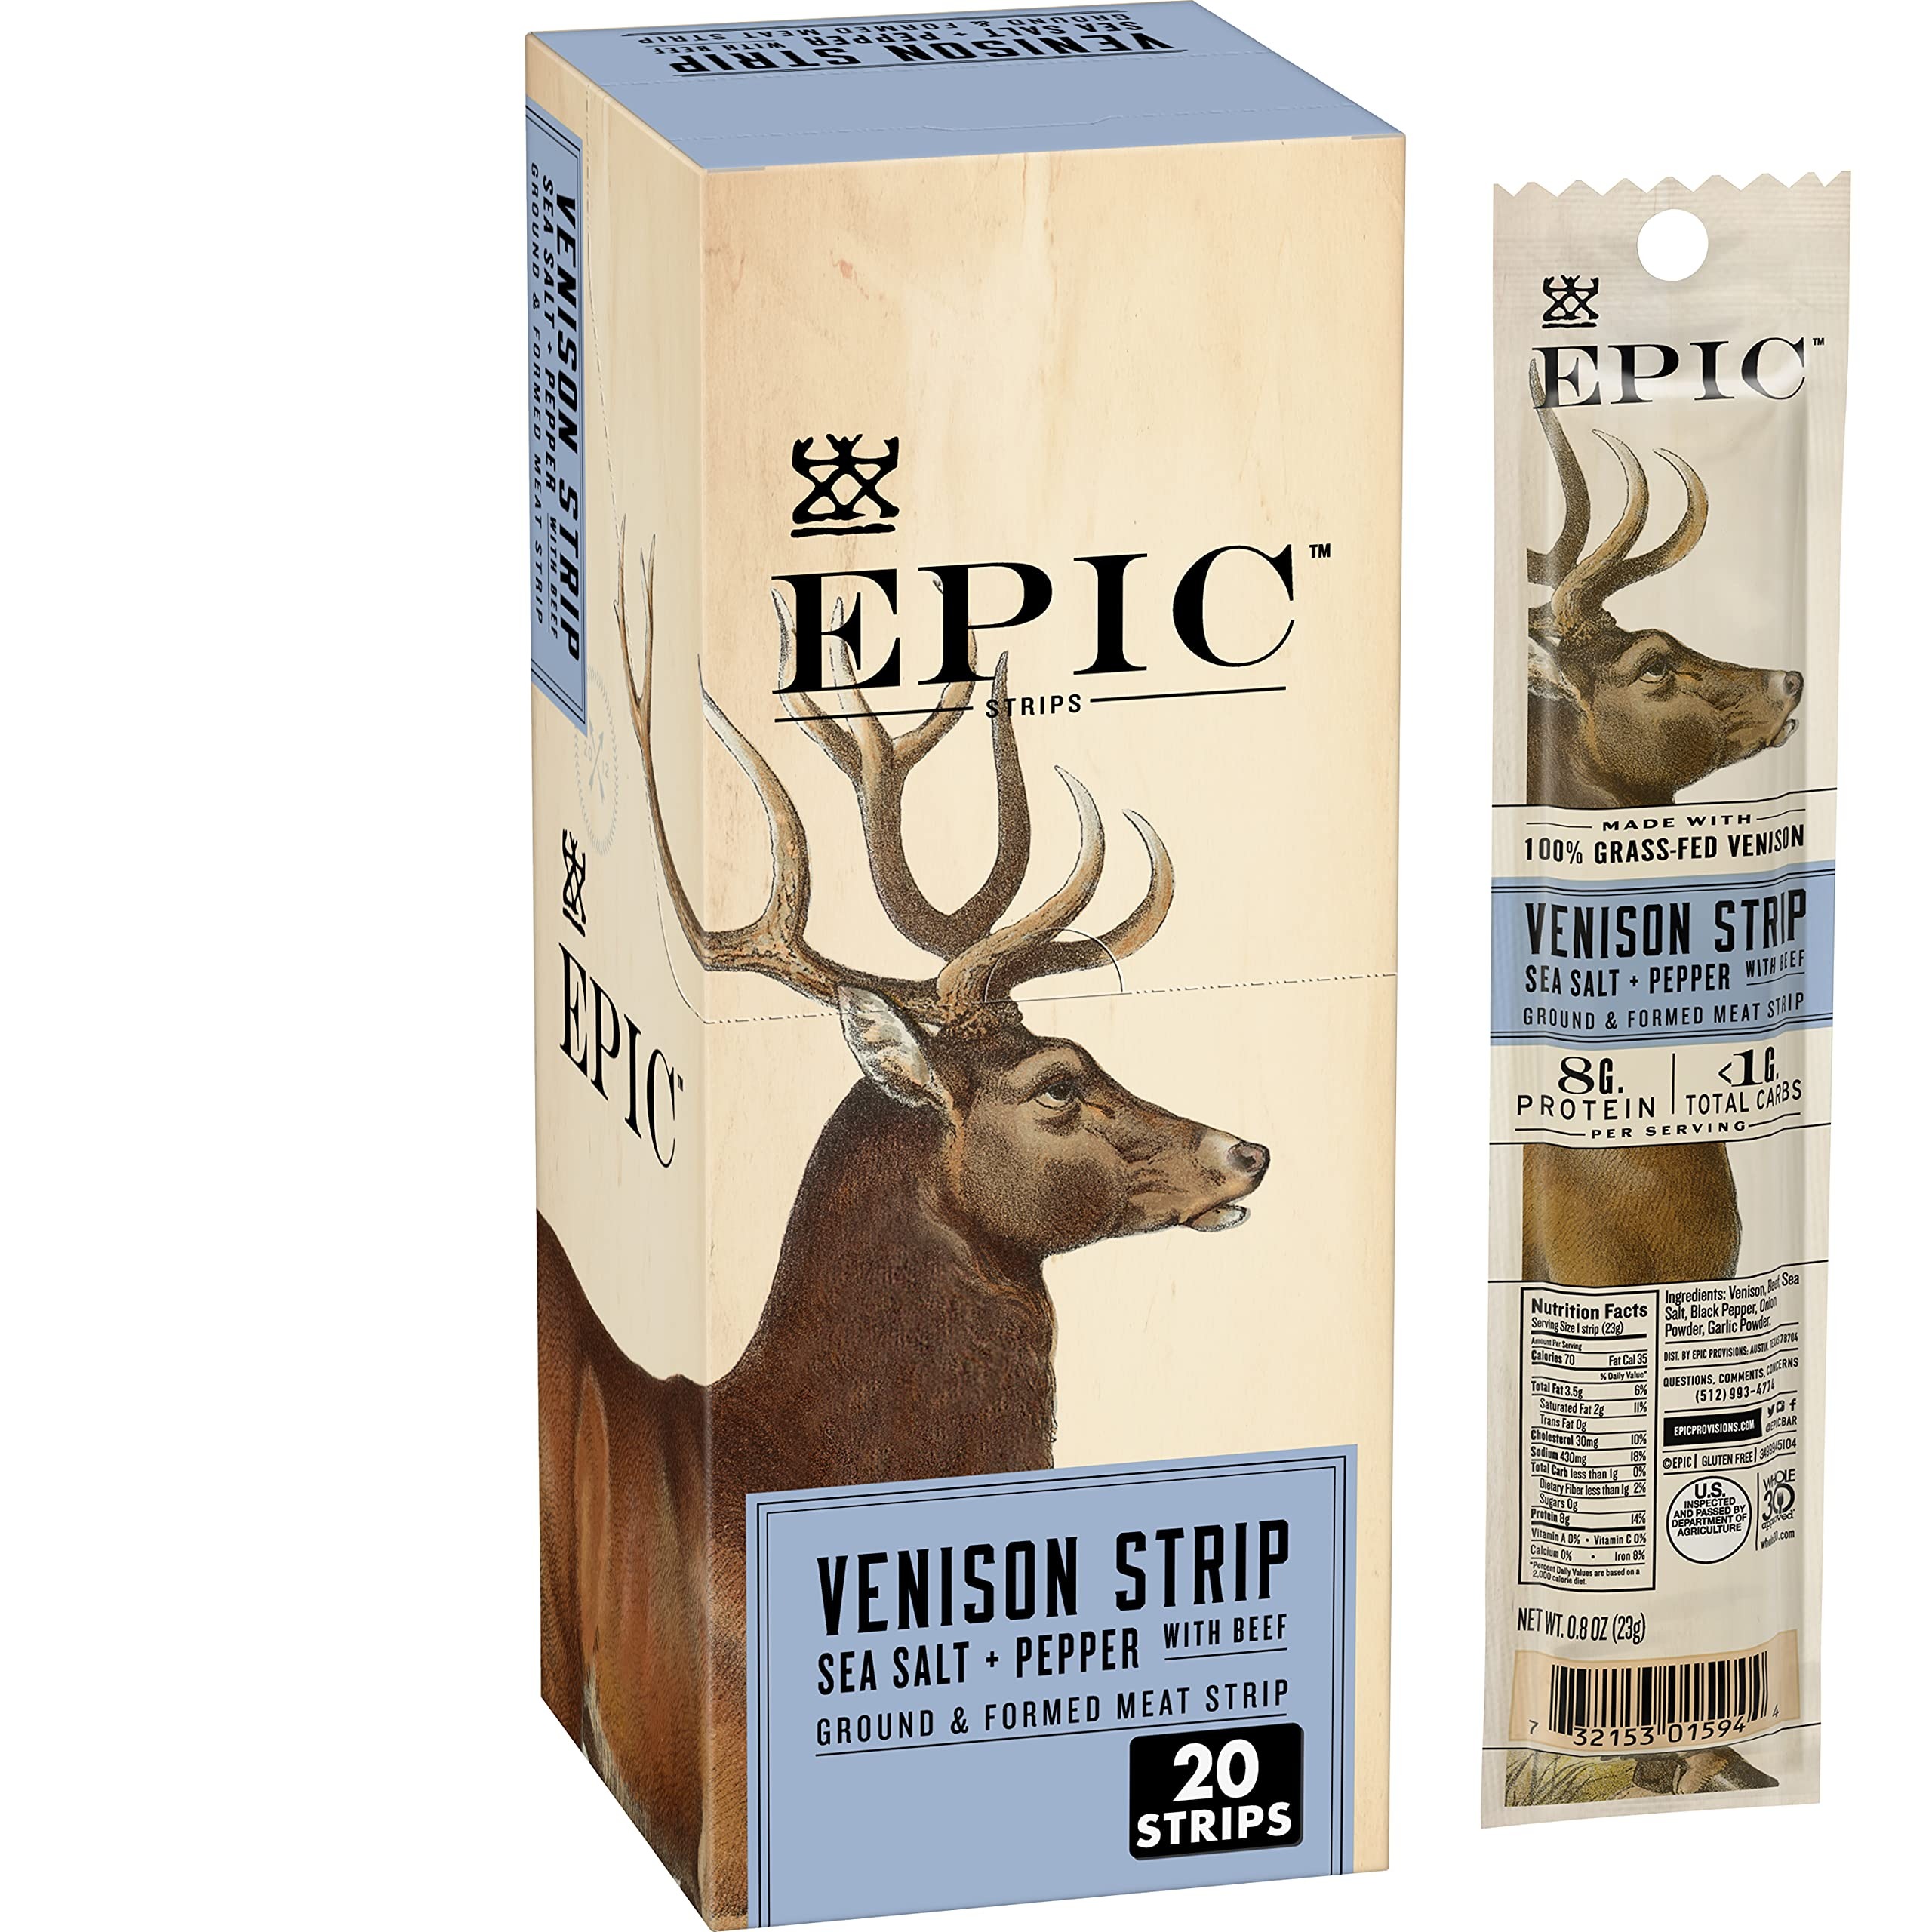
Item Name: EPIC Venison & Beef Strips, Keto Friendly, Whole30, 20 ct, 0.8 oz Strips
Bullet Point 1: PROTEIN SNACK: a perfect snack strip for your pantry to grab when you're on the go featuring 100% grass-fed venison and beef with 8 grams of protein per serving
Bullet Point 2: CONVENIENT: Grab a snack strip to keep you fueled as you're out running errands
Bullet Point 3: GRASS-FED: EPIC only uses 100% grass-fed venison and beef for our Venison & Beef Strips
Bullet Point 4: HEALTHY SNACK: Certified Gluten-Free, Keto Friendly, Whole30 approved, Paleo friendly
Bullet Point 5: BOX CONTAINS: 20 Count Box of 0.8oz snack strips
Value: 16.0
Unit: Ounce

Price: 43.99